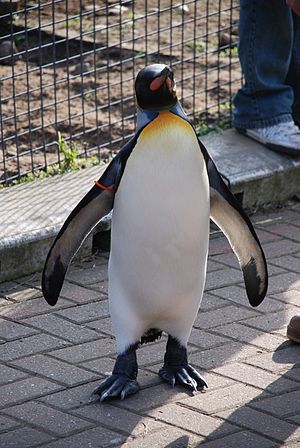
Nils Olav
Sir Nils Olav
Sir Nils Olav er en kongepingvin, der tilhører Edinburgh Zoo i Skotland. Han er maskot og Honourable Regimental Sergeant Major for Hans Majestæt Kongens Garde. Navnet og rangen er blevet videregivet til tre kongepingviner siden 1972. Den nuværende er Nils Olav III.